Aubin, Aveyron

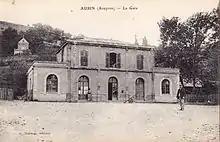
An old postcard of Aubin station in the 1900s

In October 1869 soldiers fired on a demonstration of miners killing 14 and injuring 20. This was the second strike in the Second Empire after the one in June 1869 at La Ricamarie. Captain Bernard Gosseran who gave the order to fire on strikers was later made a "chevalier" of the Legion of Honour. This tragedy inspired the "Ode à la Misère" (Ode to Misery) and the "Aubin" poems to Victor Hugo.